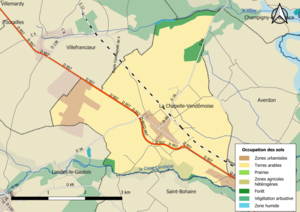
Carte des infrastructures et de l’occupation des sols en 2018 de la commune de fr:La Chapelle-Vendômoise (France).
La Chapelle-Vendômoise est une commune française située dans le département de Loir-et-Cher en région Centre-Val de Loire.